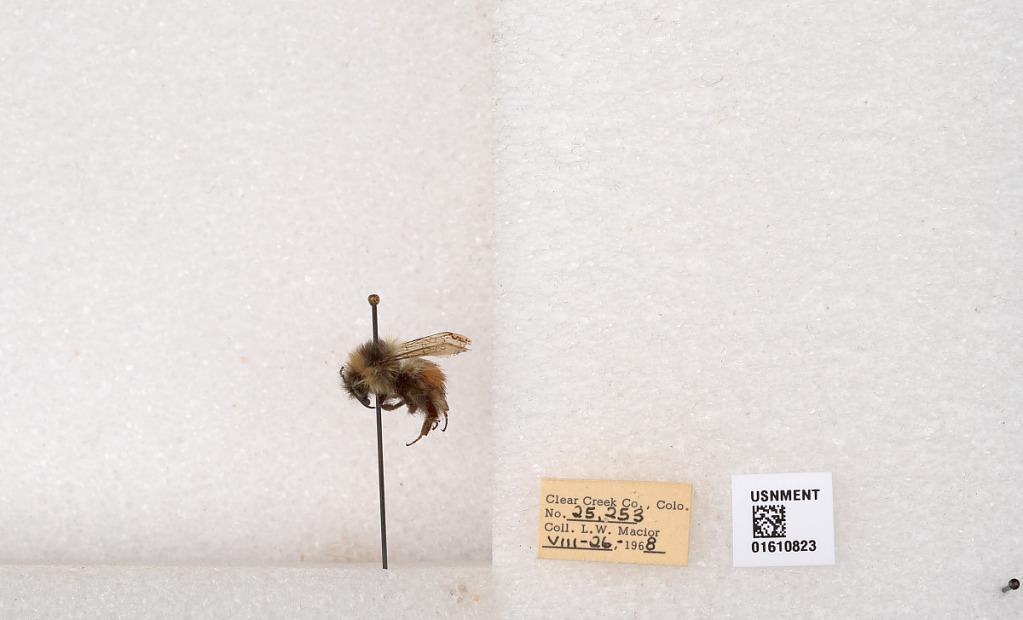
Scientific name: Bombus (Pyrobombus) sylvicola Kirby
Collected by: L. Macior
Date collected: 1968-8-26
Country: United States
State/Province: Colorado
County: Clear Creek
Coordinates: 39.6891, -105.644